Donington on Bain railway station

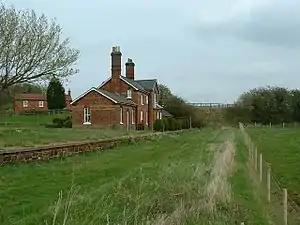
Donington railway station in 2004

Donington railway station was a station in the village of Donington on Bain, Lincolnshire, England.